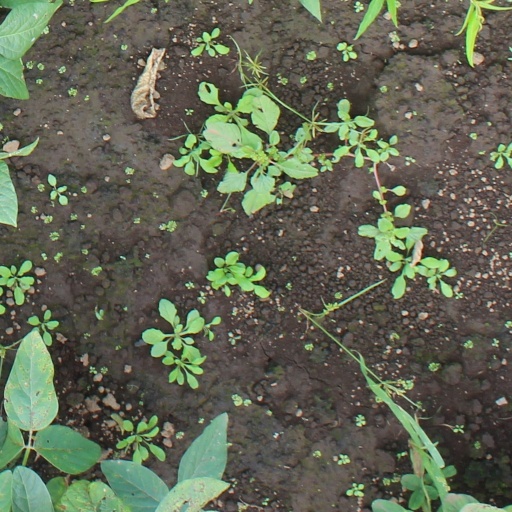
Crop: soybean